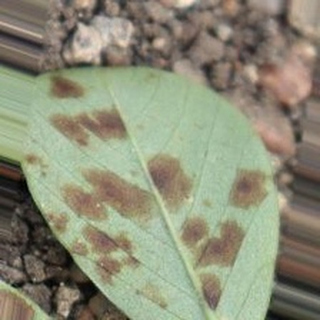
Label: groundnut_rust